Indivisible (2018 film)

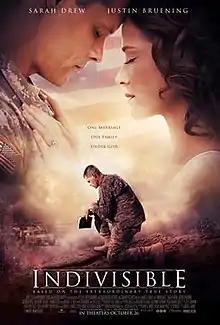
Theatrical release poster

Indivisible is a 2018 American Christian war drama film directed by David G. Evans, who co-wrote the screenplay with Cheryl McKay Price and Peter White. Starring Sarah Drew, Justin Bruening, Tia Mowry and Eric Close, the film is based on the true story of Darren Turner, a United States Army chaplain who struggles to balance his faith and the Iraq War. It was released in the United States on October 26, 2018 by Pure Flix, and received mixed reviews from critics.